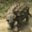
Label: dinosaur